Ian Hutchinson (motorcyclist)

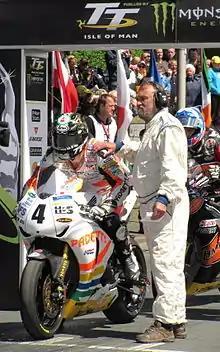
Hutchinson before his record-breaking fifth victory in the 2010 Senior TT with starting official Paul Kermode

Hutchinson started the 2010 season as part of a two-bike team for Padgetts Motorcycles in the British Supersport Championship, riding a Honda CBR600RR alongside teammate Glen Richards. Hutchinson went to the Isle of Man TT meeting in June looking to increase his win tally from three and after a decent showing at the North West 200, taking victory in the second Supersport race as well as taking two runner-up placings in the other Supersport race, and also the Superstock race finishing behind Alastair Seeley and Keith Amor respectively.